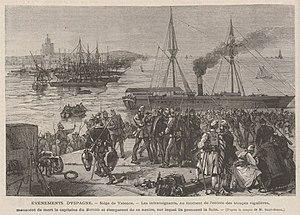
Événements d'Espagne. — Siége de Valence. — Les intransigeants, au moment de l'entrée des troupes régulières, menacent de mort le capitaine du Mathilde et s'emparent de ce navire, sur lequel ils prennent la fuite..